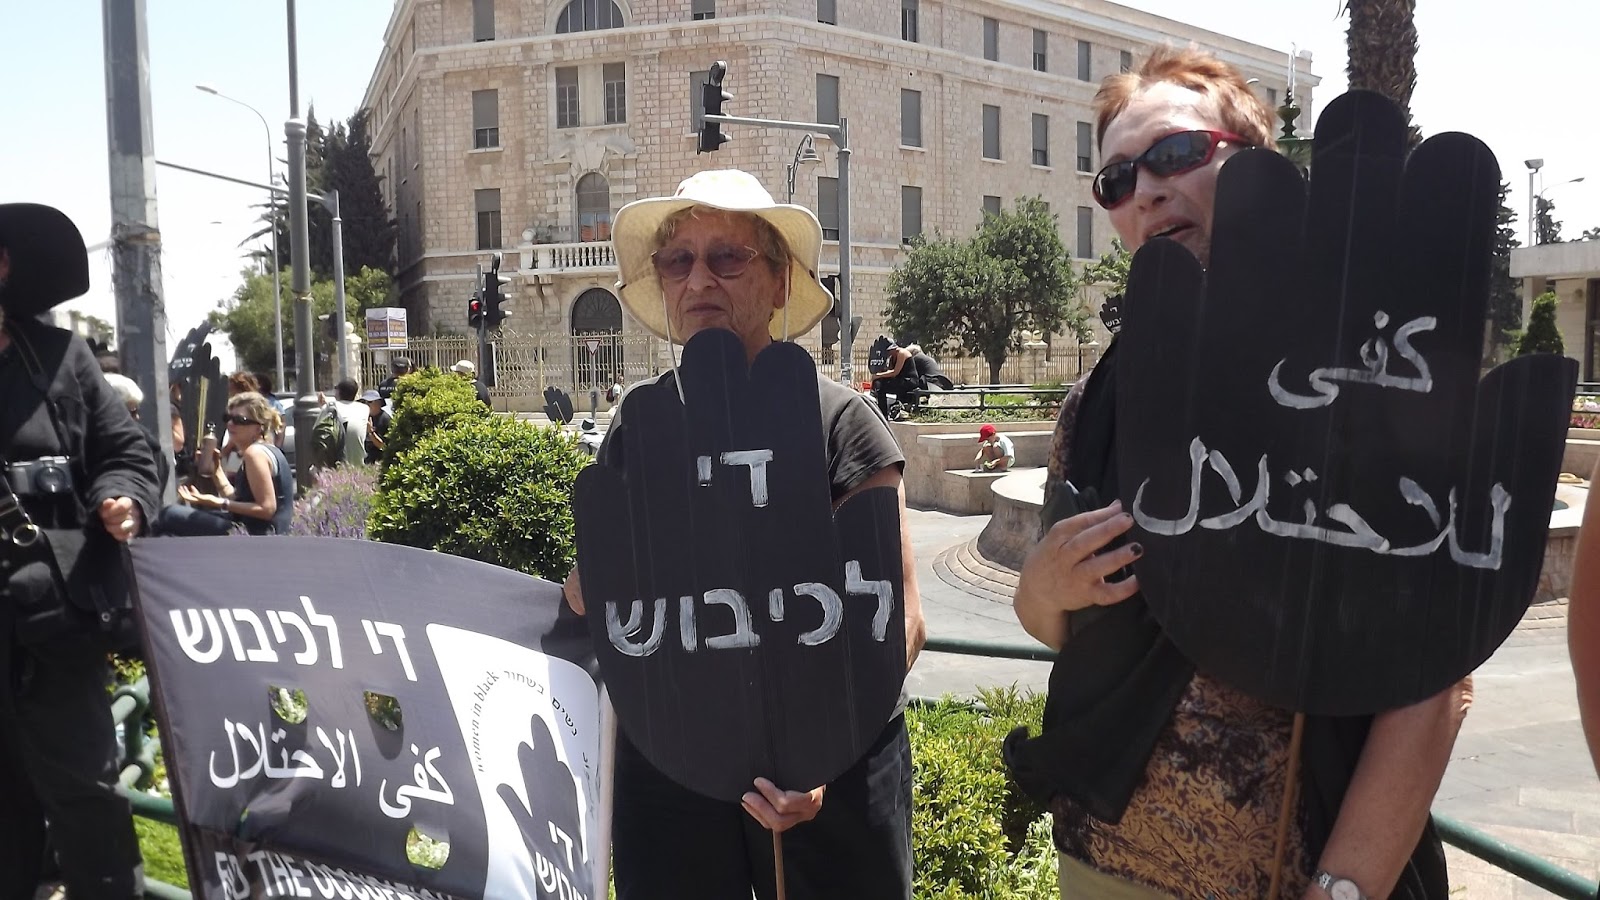
Gender: women